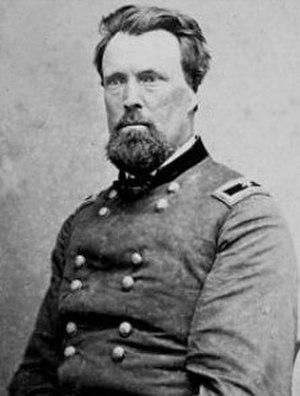
Samuel Beatty est un militaire américain, shérif, et fermier de l'Ohio. Il est brigadier général dans l'armée de l'Union pendant la guerre de Sécession. En 1866, il obtient le brevet de major-général des volontaires.